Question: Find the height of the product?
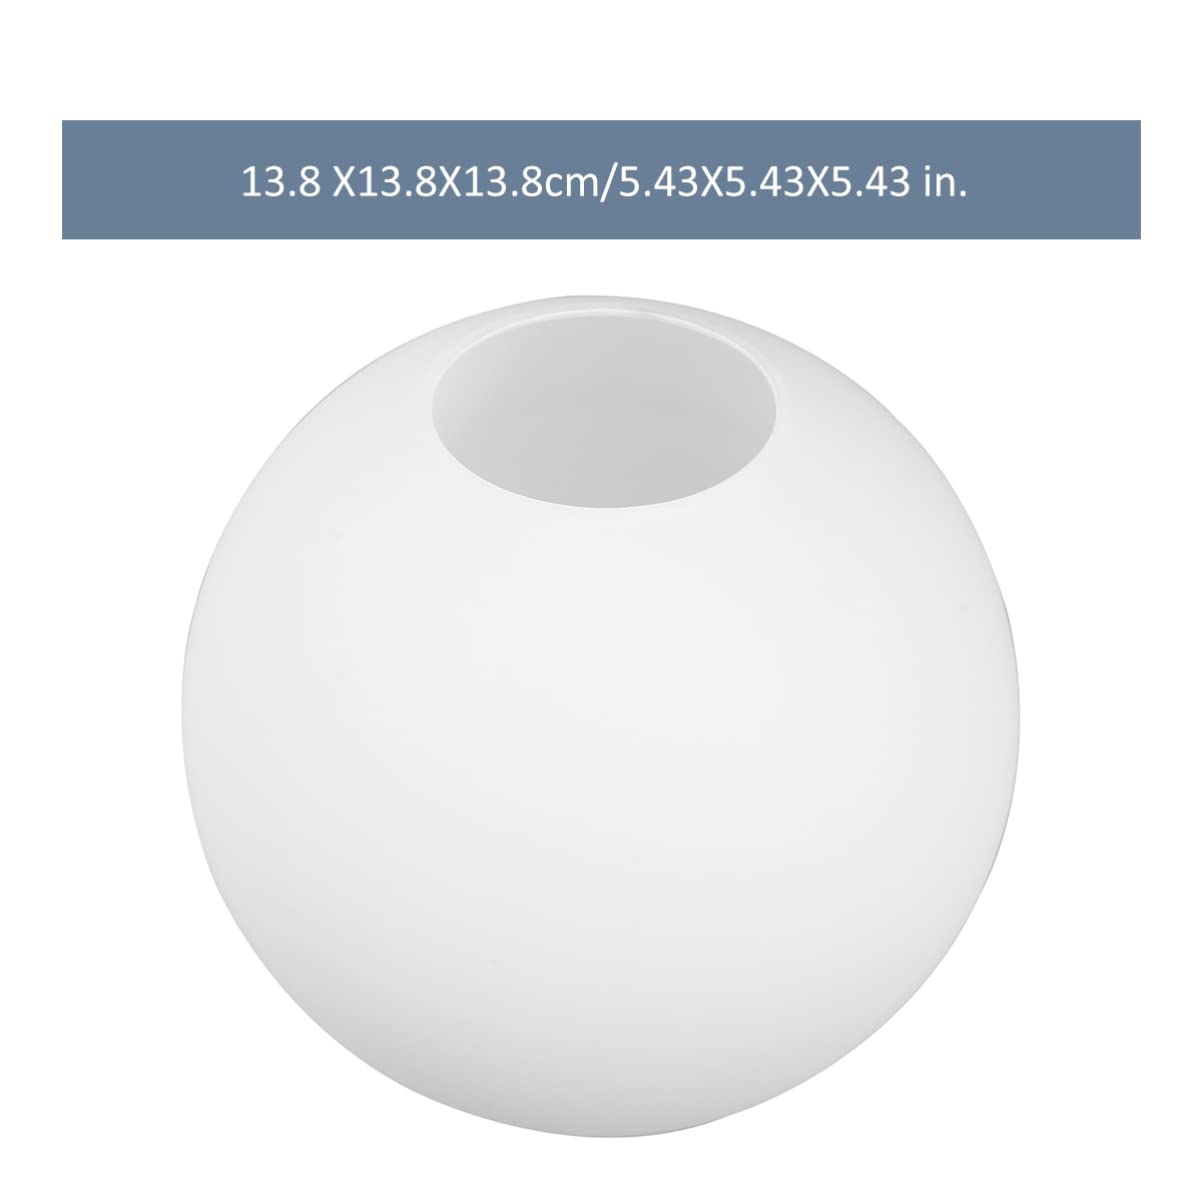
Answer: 13.8 centimetre